4S Ranch, California

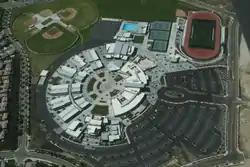
Aerial photo of Del Norte High School

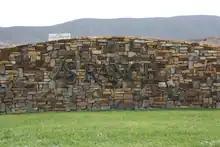
4S Ranch sign

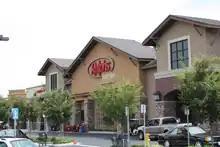
Ralphs in the 4S Commons shopping center

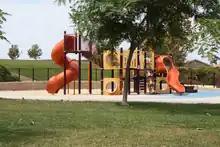
Heritage Park in 4S Ranch

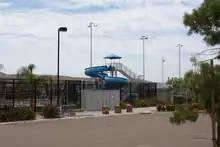
Boys and Girls Club in 4S Ranch

The first recorded owner of Rancho San Bernardo, as the area in which 4S Ranch is currently situated, was English sea captain Joseph Snook "Captain Snook" (who later became a Mexican citizen and changed his name to Jose Francisco Snook), who acquired the land in 1842 and 1845 through grants from the Mexican Governor of California. After his death, Snook's heirs sold the property to James McCoy for $4,020.